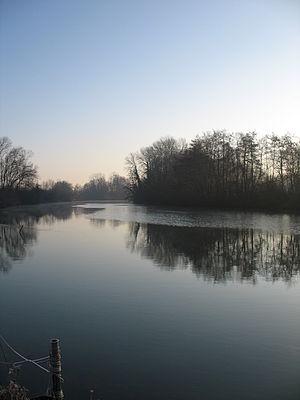
La Seine
La Bassée est un territoire se trouvant à cheval sur les départements de Seine-et-Marne et de l'Aube. Ce territoire se trouve globalement dans le lit supérieur de la Seine, entre Nogent-sur-Seine et Montereau-Fault-Yonne.